Zermatt

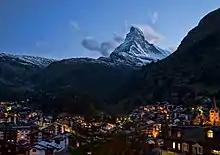
Zermatt at night.

, there were a total of 6,370 people employed in the municipality. Of these, a total of 42 people worked in 19 businesses in the primary economic sector. The secondary sector employed 521 workers in 68 separate businesses. Finally, the tertiary sector provided 5,807 jobs in 736 businesses. In 2013 a total of 13.7% of the population received social assistance.